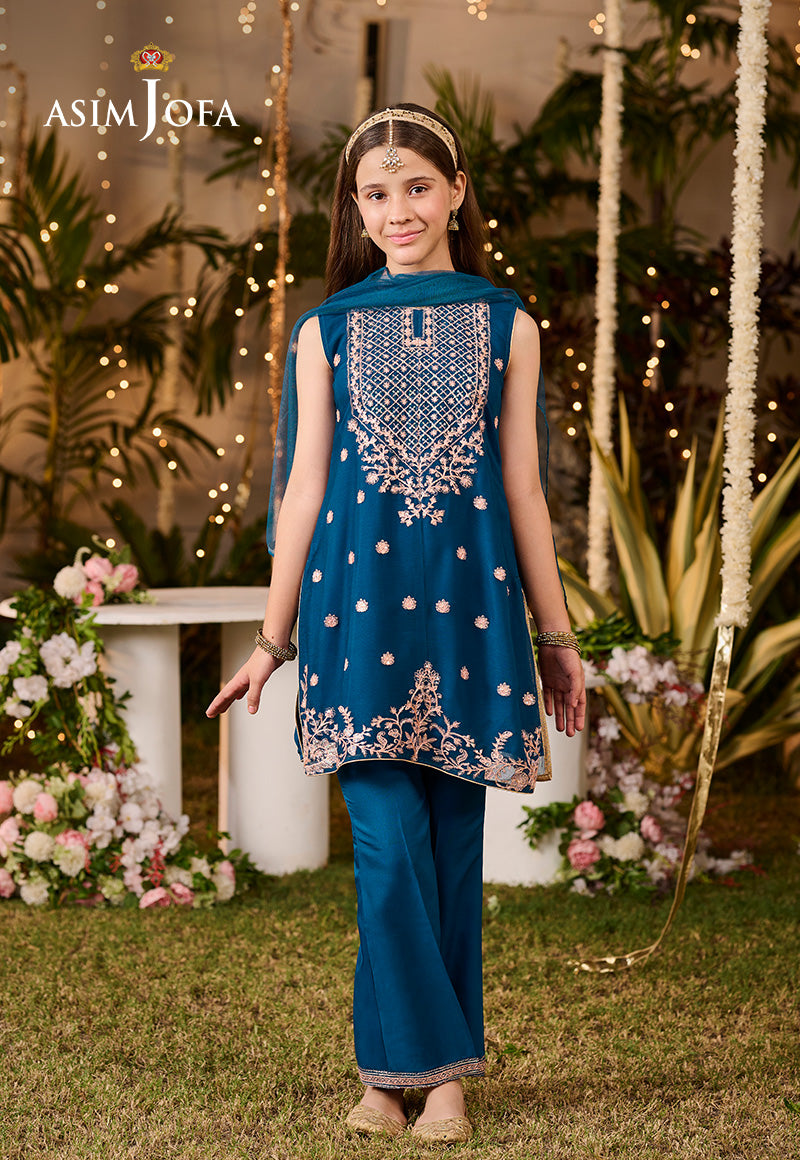
blue embroidered salwar kameez